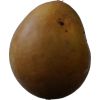
Label: Pear 3